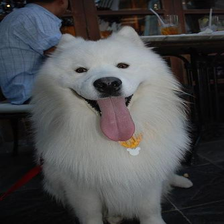
Species: dog
Breed: samoyed